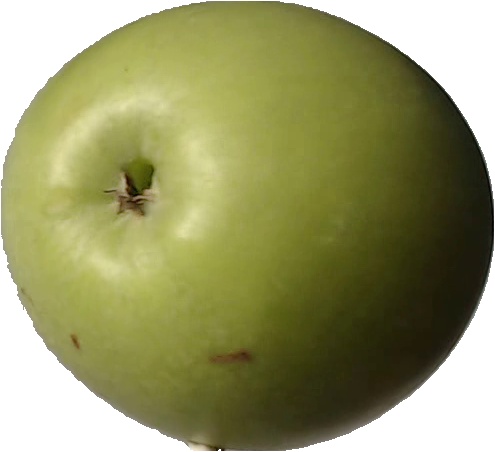
Label: apple_granny_smith_1